Steve Garvey

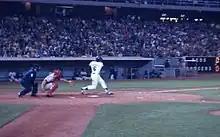
Garvey at bat in the mid-1970s against Cincinnati, in Dodger Stadium

Garvey was part of one of the most enduring infields in baseball history, along with third baseman Ron Cey, shortstop Bill Russell, and second baseman Davey Lopes. The four infielders stayed together as the Dodgers' starters for eight and a half years, starting on June 13, 1973. Garvey is one of only two players to have started an All-Star Game as a write-in vote, doing so in 1974. That year, he won the NL MVP award and had the first of six 200-hit seasons. In the 1978 National League Championship Series, which the Dodgers won over the Philadelphia Phillies, Garvey hit four home runs and added a triple for five extra base hits, both marks tying Bob Robertson's 1971 NLCS record and earning him the League Championship Series Most Valuable Player Award; Jeffrey Leonard would tie the NLCS home run record in the 1987 NLCS.